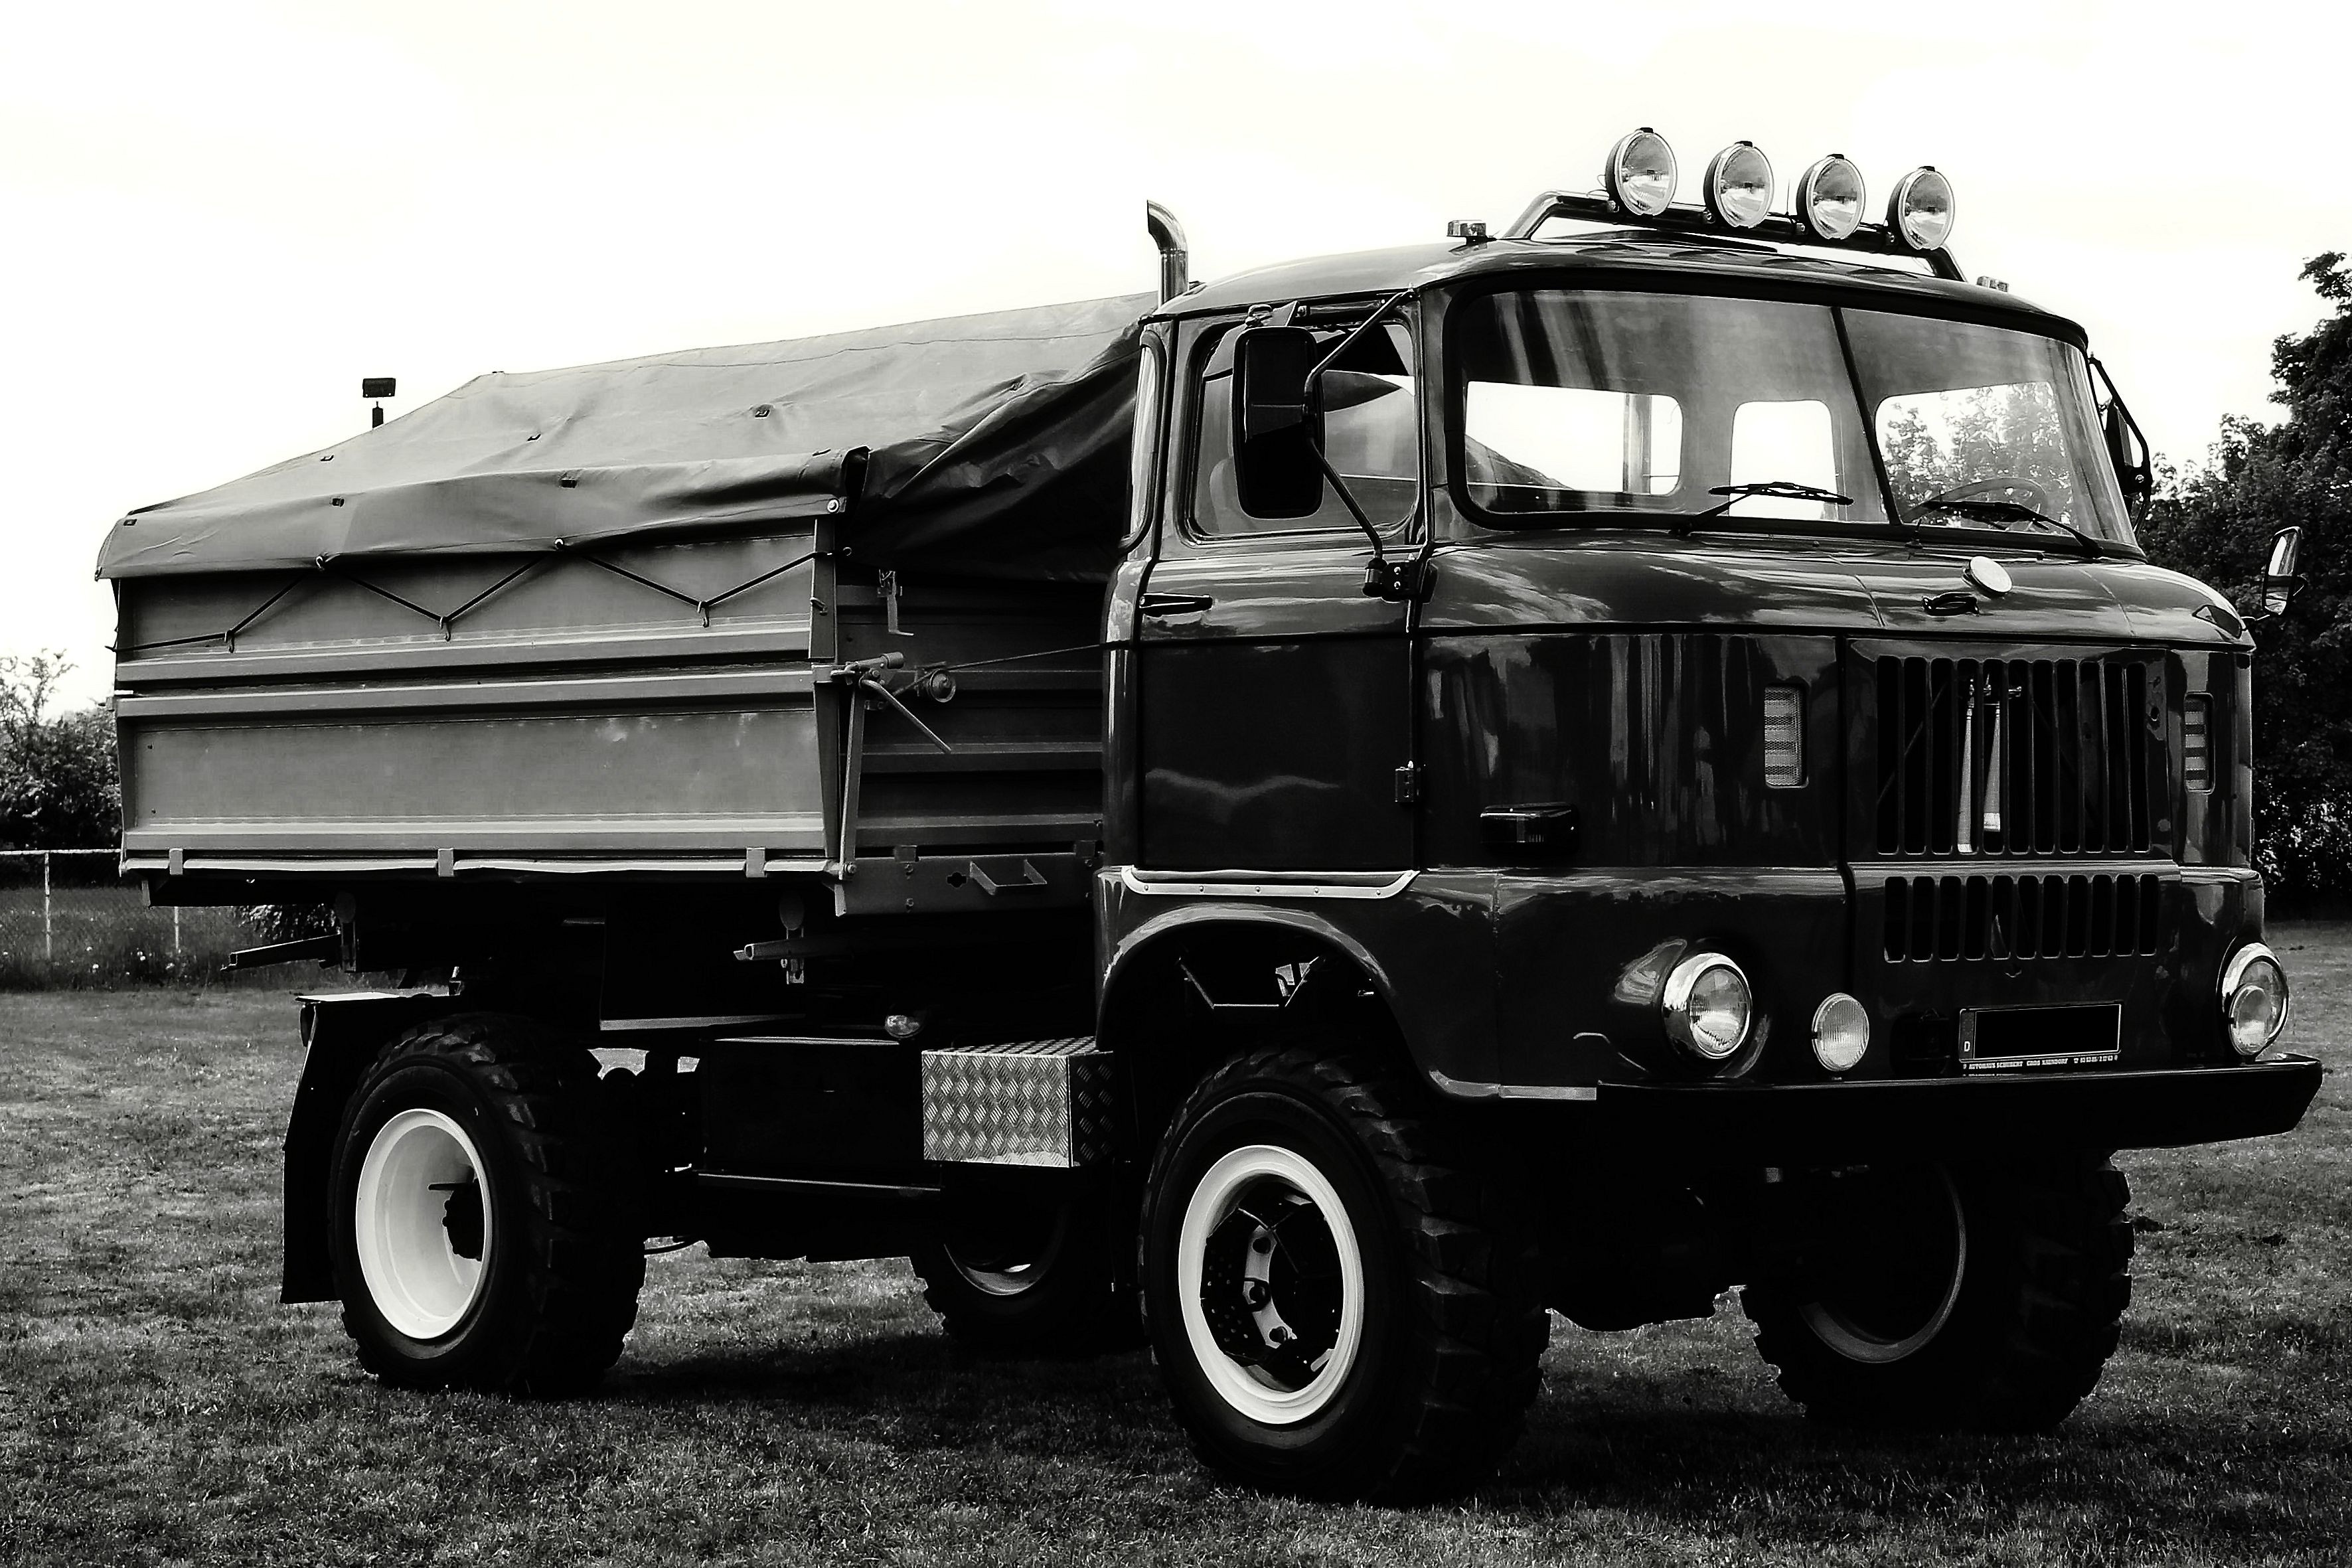
black and white, car, transport, truck, vehicle, motor vehicle, bumper, historically, ddr, commercial vehicle, ifa, divided germany, land vehicle, w50, low key, automobile make, light commercial vehicle